List of Maverick episodes

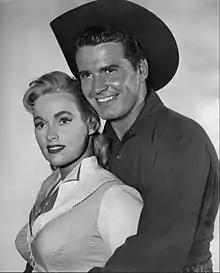
Karen Steele and James Garner

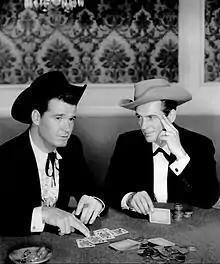
James Garner as Bret Maverick and Jack Kelly as Bart Maverick

The following is an episode list for ABC's 1957 comedic Western television series "Maverick", created by Roy Huggins and starring James Garner, Jack Kelly, Roger Moore, and Robert Colbert as Bret, Bart, Beau, and Brent Maverick respectively. Unusually for an American television program, "Maverick"'s main cast varied episodically between Garner, Kelly, Moore or Colbert. As such, the starring cast for each episode is listed below alongside other details. Most episodes feature only one of the lead characters named Maverick, and never more than two—-and in two-Maverick episodes, one of the Mavericks is always Bart, who appears in all five seasons from 1957 to 1962. James Garner stars as Bret Maverick in the first three seasons, and Roger Moore and Robert Colbert portray Beau and Brent Maverick in the fourth season.